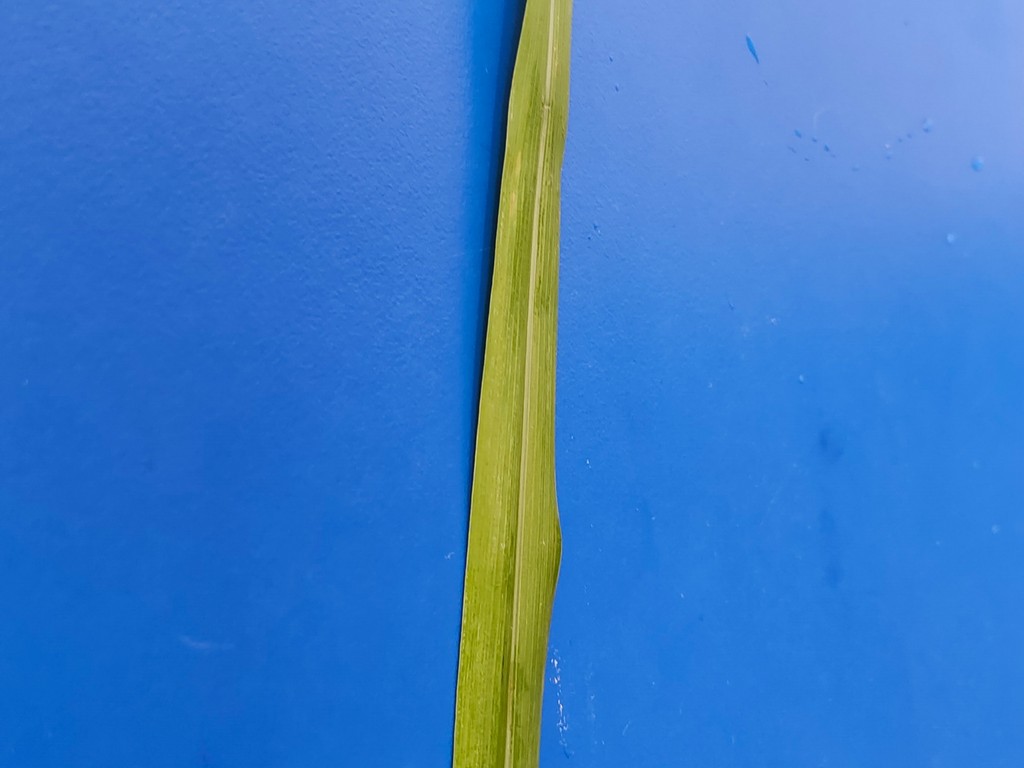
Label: Healthy